Michael Stürzenberger

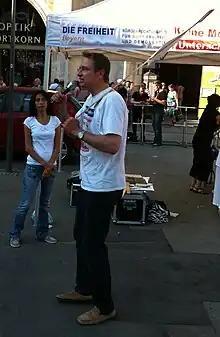
Stürzenberger during a signature collection for the German Freedom Party in 2013

Michael Stürzenberger (born 28 September 1964) is a German counter-jihad activist, blogger and critic of Islam. He was the leader of the German Freedom Party from 2013 to 2016, and has been active for many years with his public speaking and protests against Islam with groups such as the Citizens' Movement Pax Europa and Pegida. He has been convicted of several criminal offences, including incitement to hatred. He is an active YouTuber and contributor to the blog "Politically Incorrect", and was observed by the Bavarian Office for the Protection of the Constitution for anti-constitutional extremism from 2013 until 2022.